Lee Yong (footballer, born 1986)

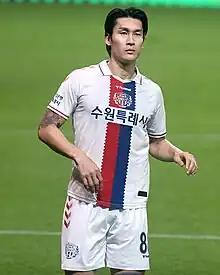
Lee with Suwon FC, 2023

Lee Yong (born 24 December 1986) is a South Korean professional footballer who plays for Korean club Suwon FC and the South Korea national football team as a right-back.